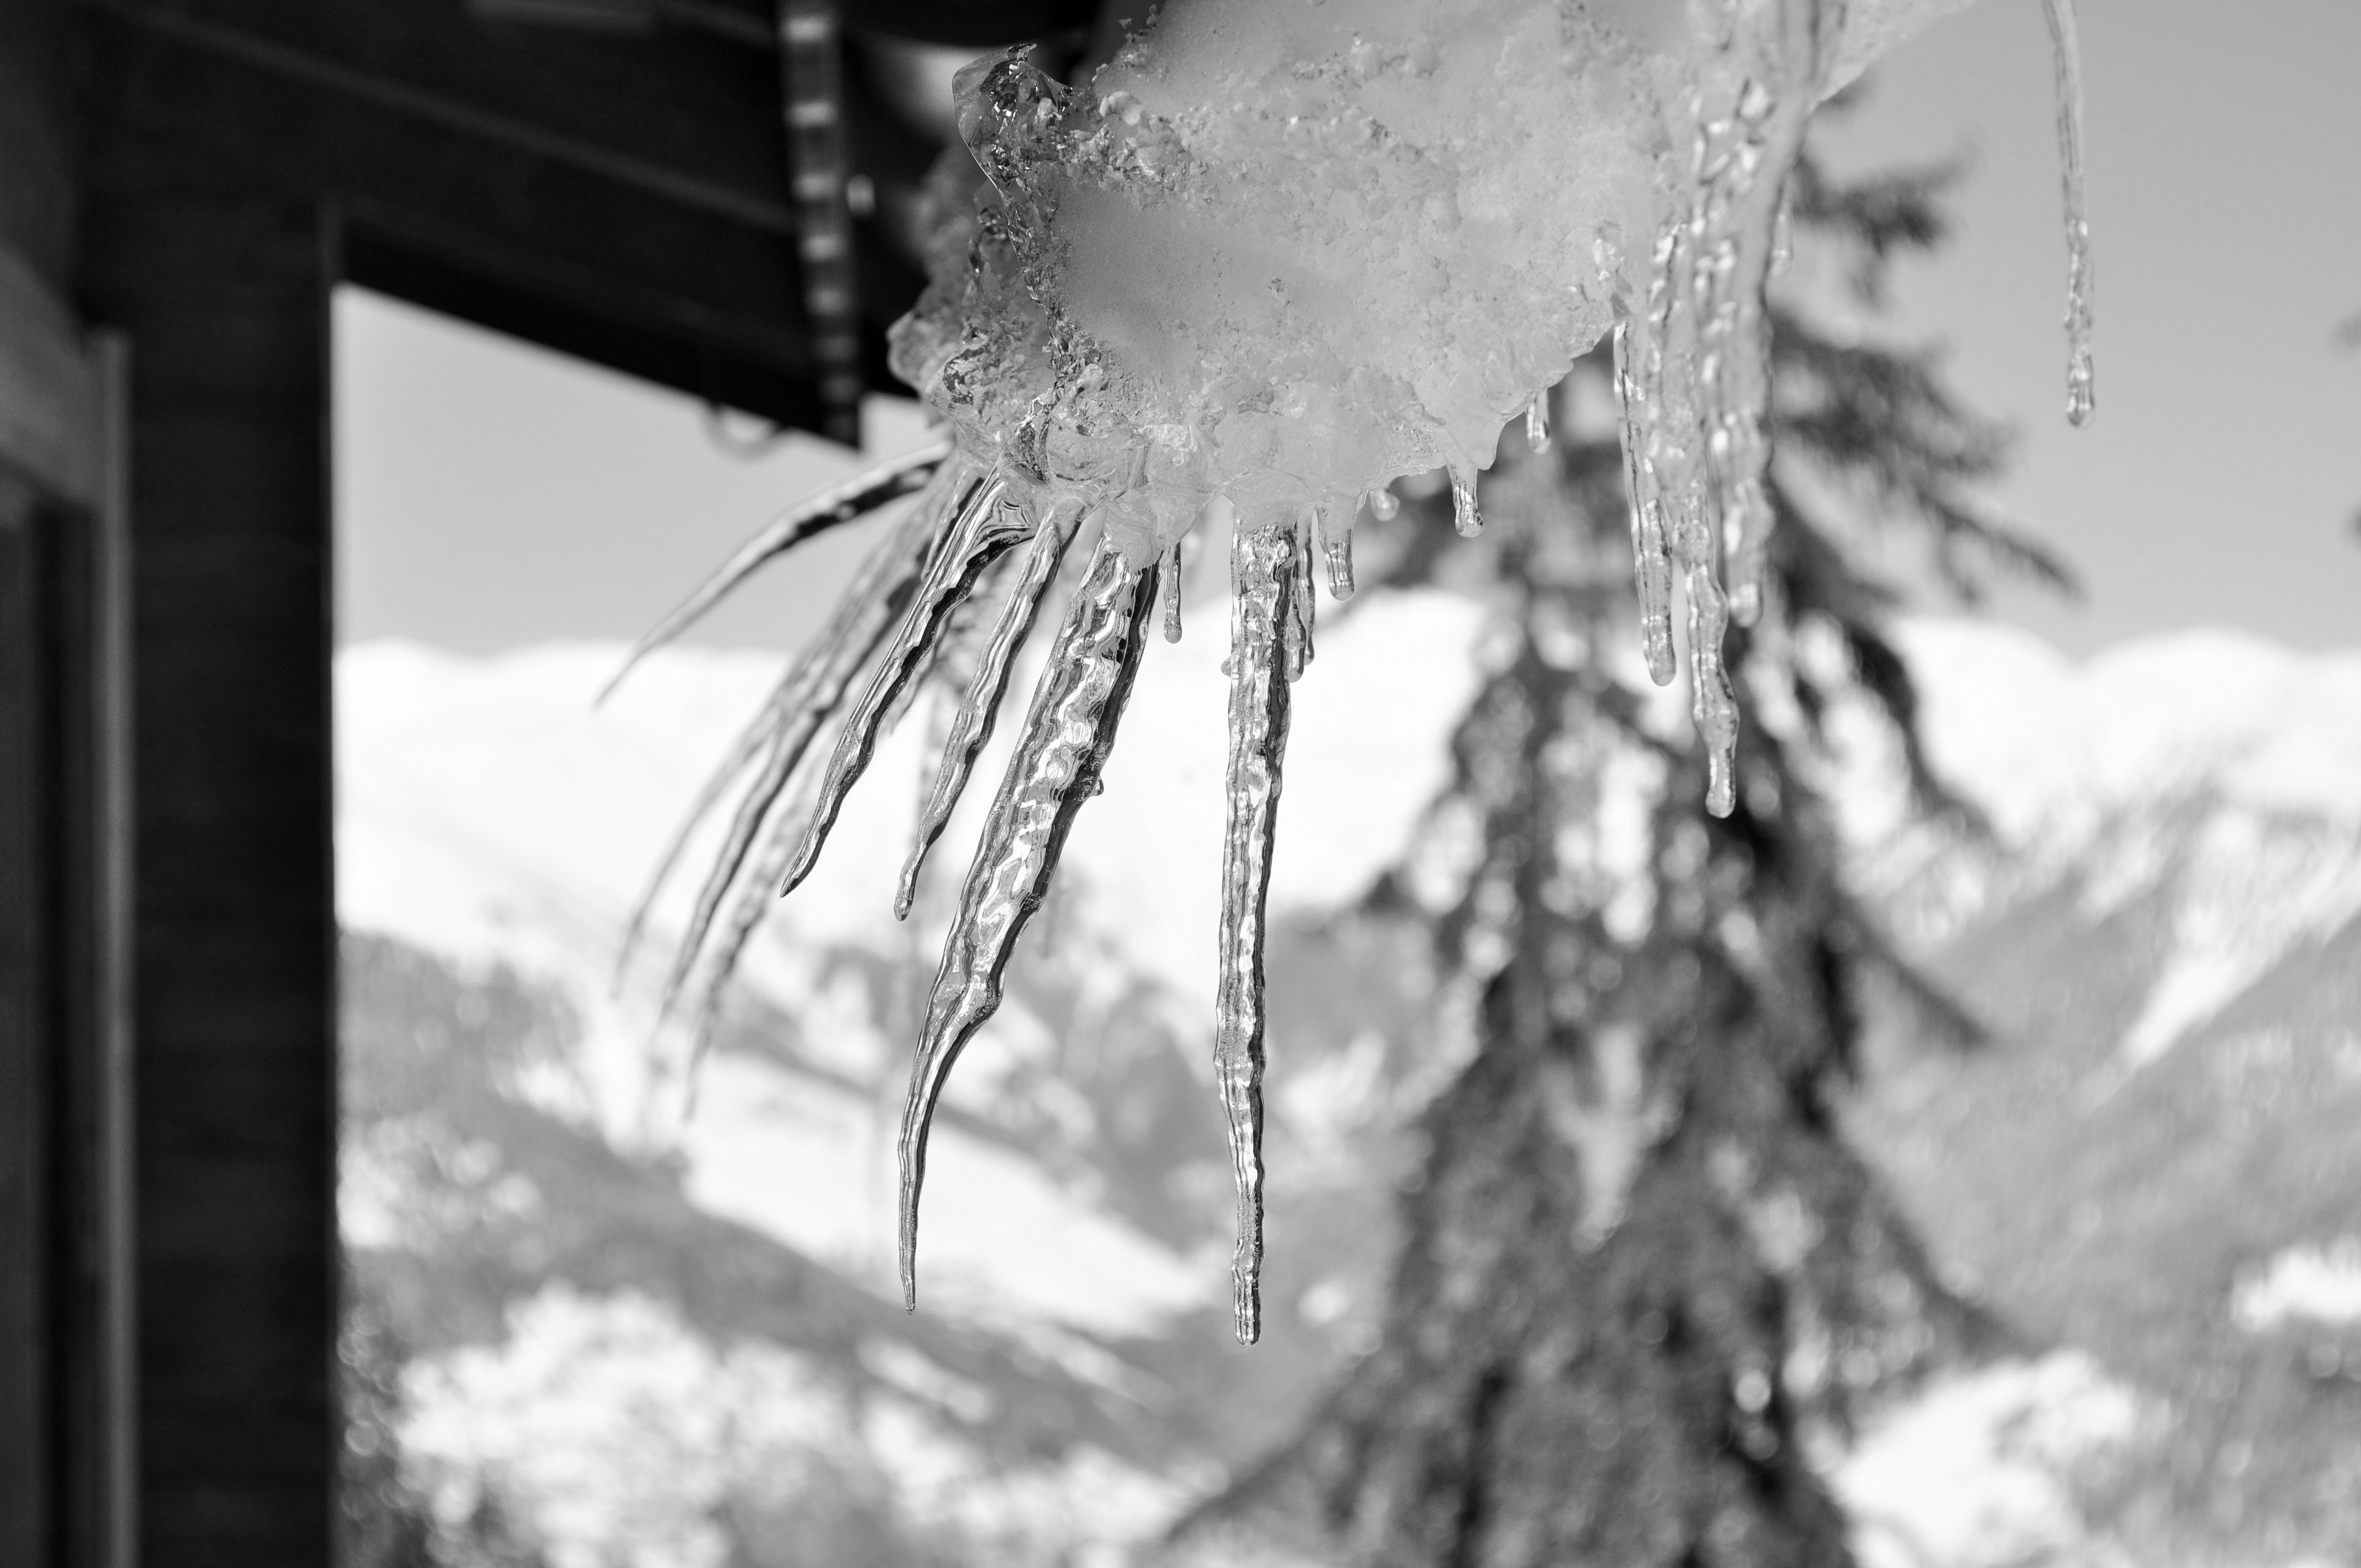
tree, nature, branch, mountain, snow, cold, winter, black and white, white, photography, frost, france, ice, weather, snowy, monochrome, season, close up, winter landscape, chair lift, alps, ski, icicle, gel, freezing, stalactite, high alps, haute savoie, monochrome photography, courchevel, chalets, ice formation, ice curtain